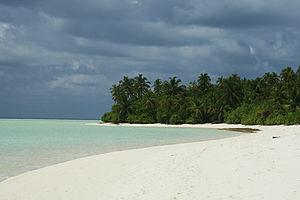
Maafushi est une petite île inhabitée des Maldives.